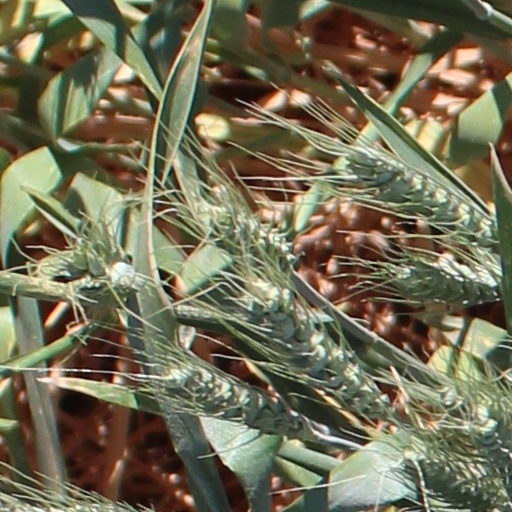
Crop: wheat